Logan's Run (film)

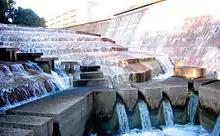
Location of the scene where Logan 5 and Jessica 6 dive into the water to swim back to the city. Fort Worth Water Gardens, United States.

The filmmakers also made use of wide-angle lenses not generally available. It became the first film to use Dolby Stereo on 70 mm prints. Nine entire sound stages were used at MGM in Culver City, California, hosting a miniature city among the largest of its kind built to date.